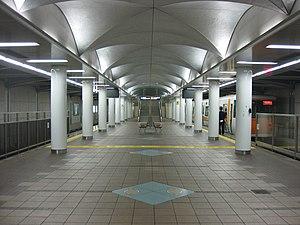
Cosmosquare est une station du métro d'Osaka sur les lignes Chūō et Nankō Port Town dans l'arrondissement de Suminoe à Osaka.